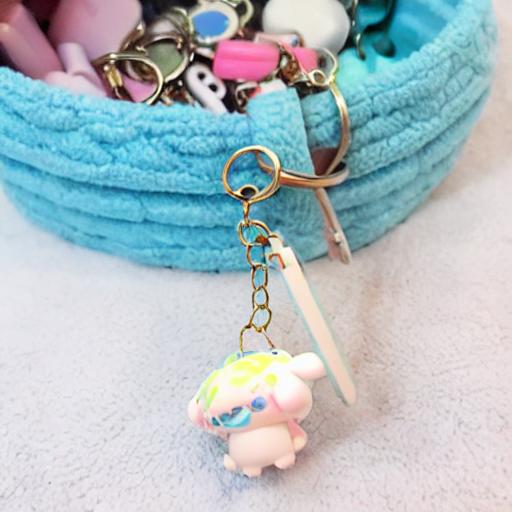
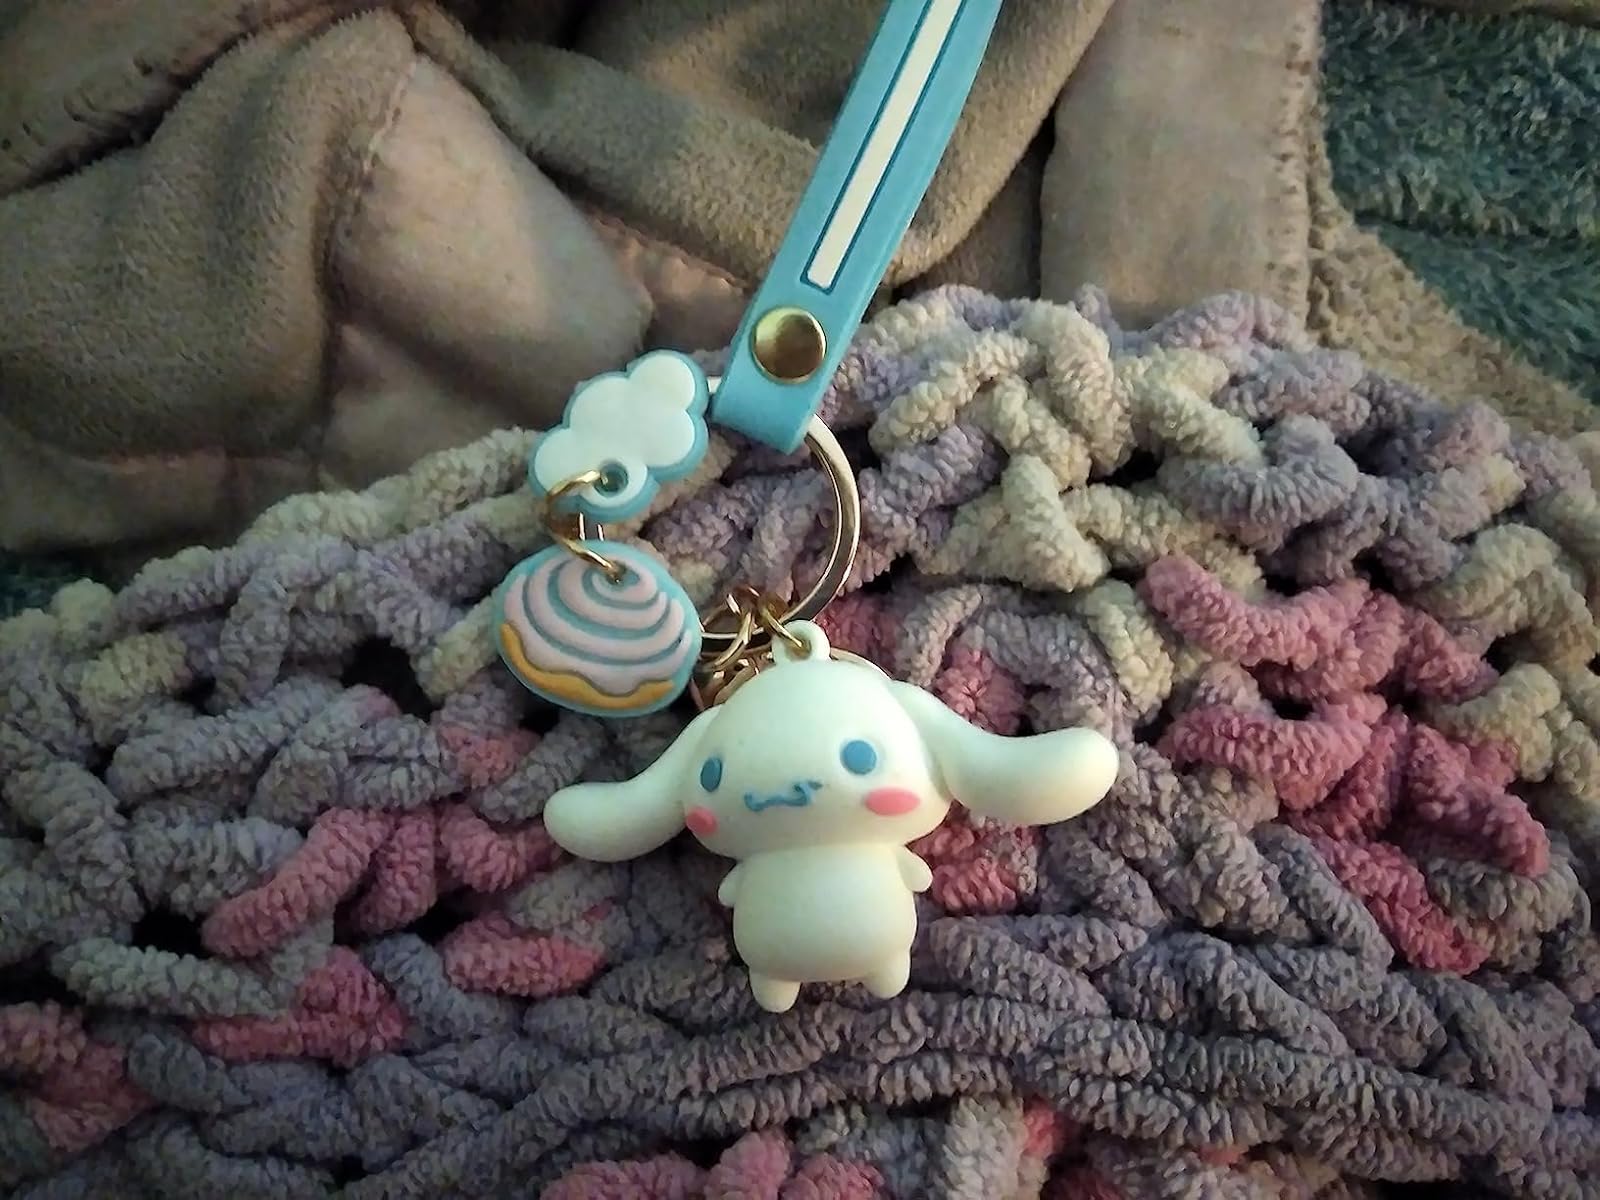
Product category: accessories_keychain
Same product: no